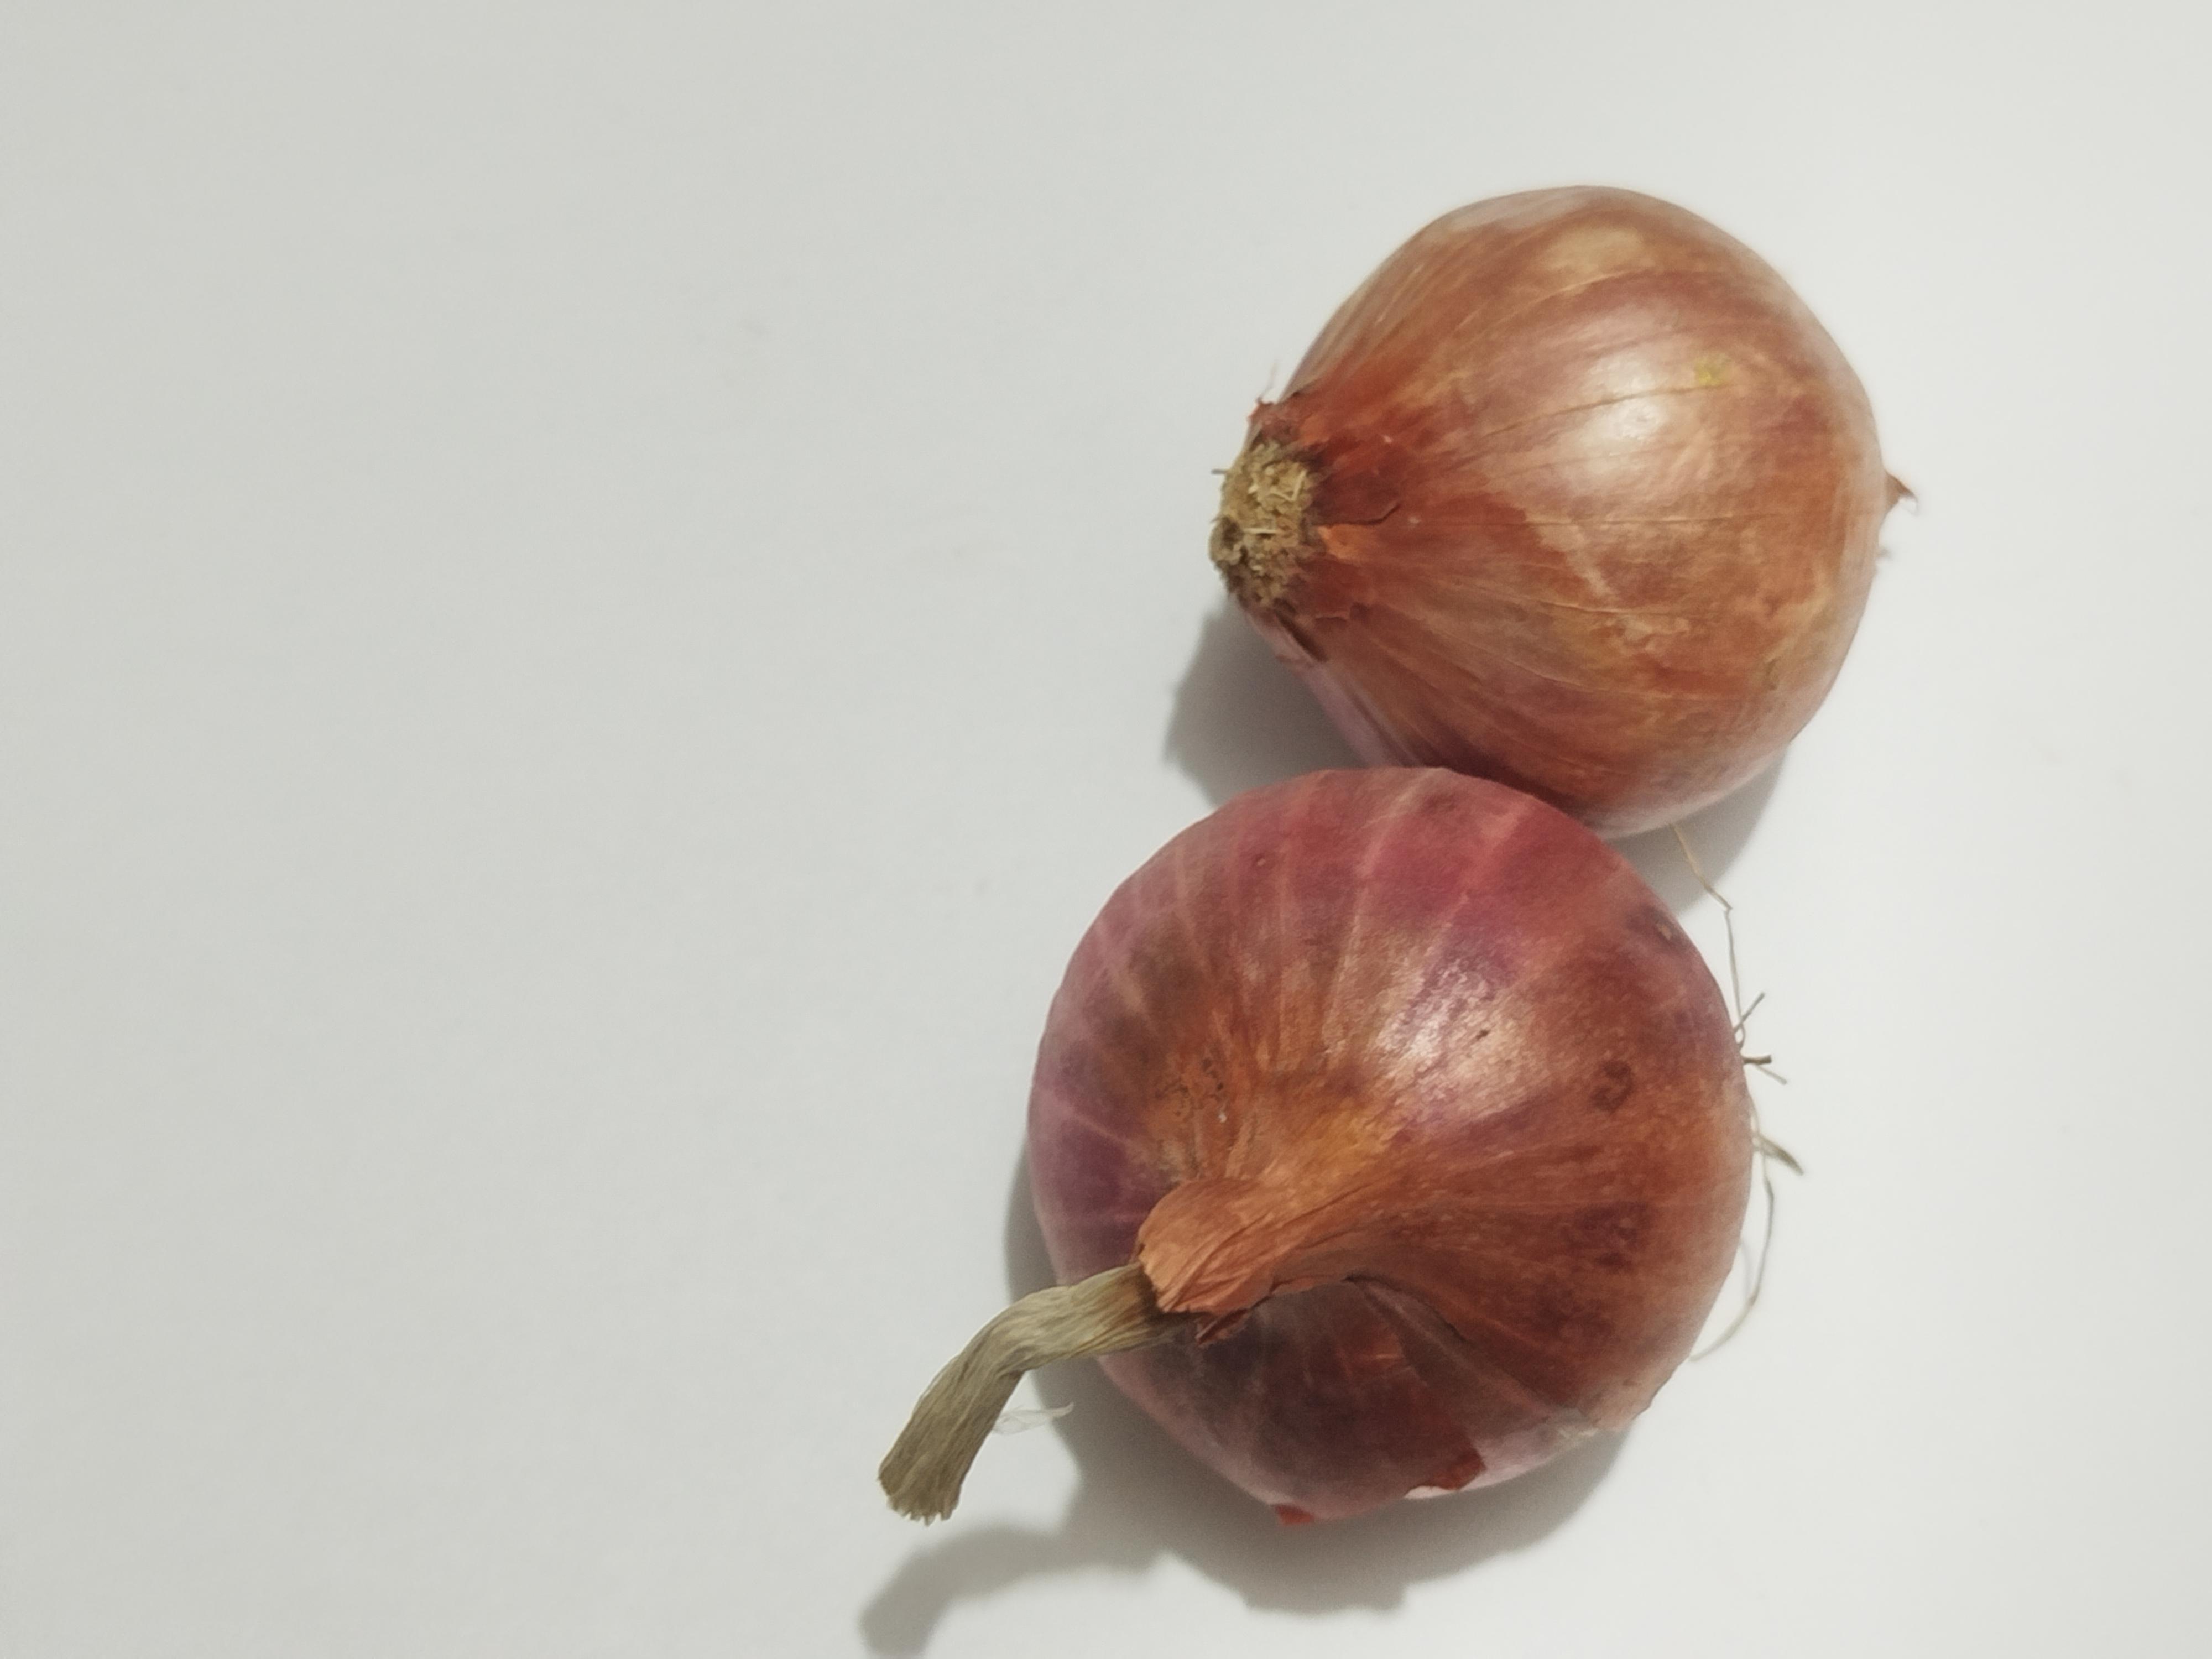
Label: Onion